JMM (Better Call Saul)

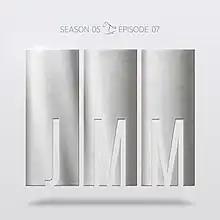
Promotional poster

"JMM" is the seventh episode of the fifth season of the AMC television series "Better Call Saul", a spin-off series of "Breaking Bad". The episode aired on March 30, 2020, on AMC in the United States. Outside of the United States, the episode premiered on the streaming service Netflix in several countries.